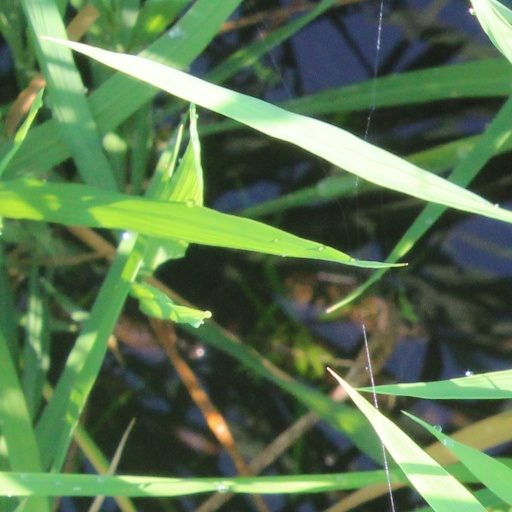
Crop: rice